Imperial Route of the Community of Madrid

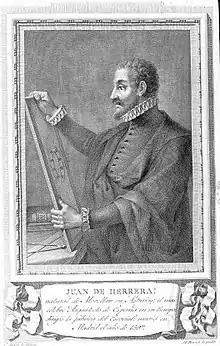
Juan de Herrera, architect of the Royal Monastery

The remaining municipalities, for the most part, have also been historically related to the Royal Monastery, either because they housed workers employed in its construction, or because they supplied the Court installed there, or because they gave religious coverage to those who came to the monastery works, through their churches. The result of this historical link is the existence, beyond San Lorenzo de El Escorial, of several buildings constructed by Juan de Herrera, the architect of the Monastery, or by his disciples.